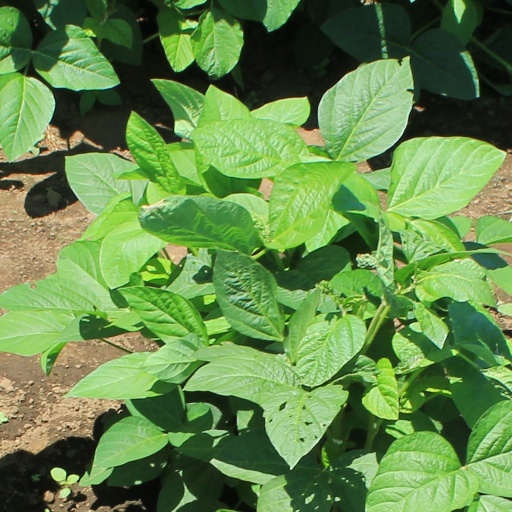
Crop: soybean